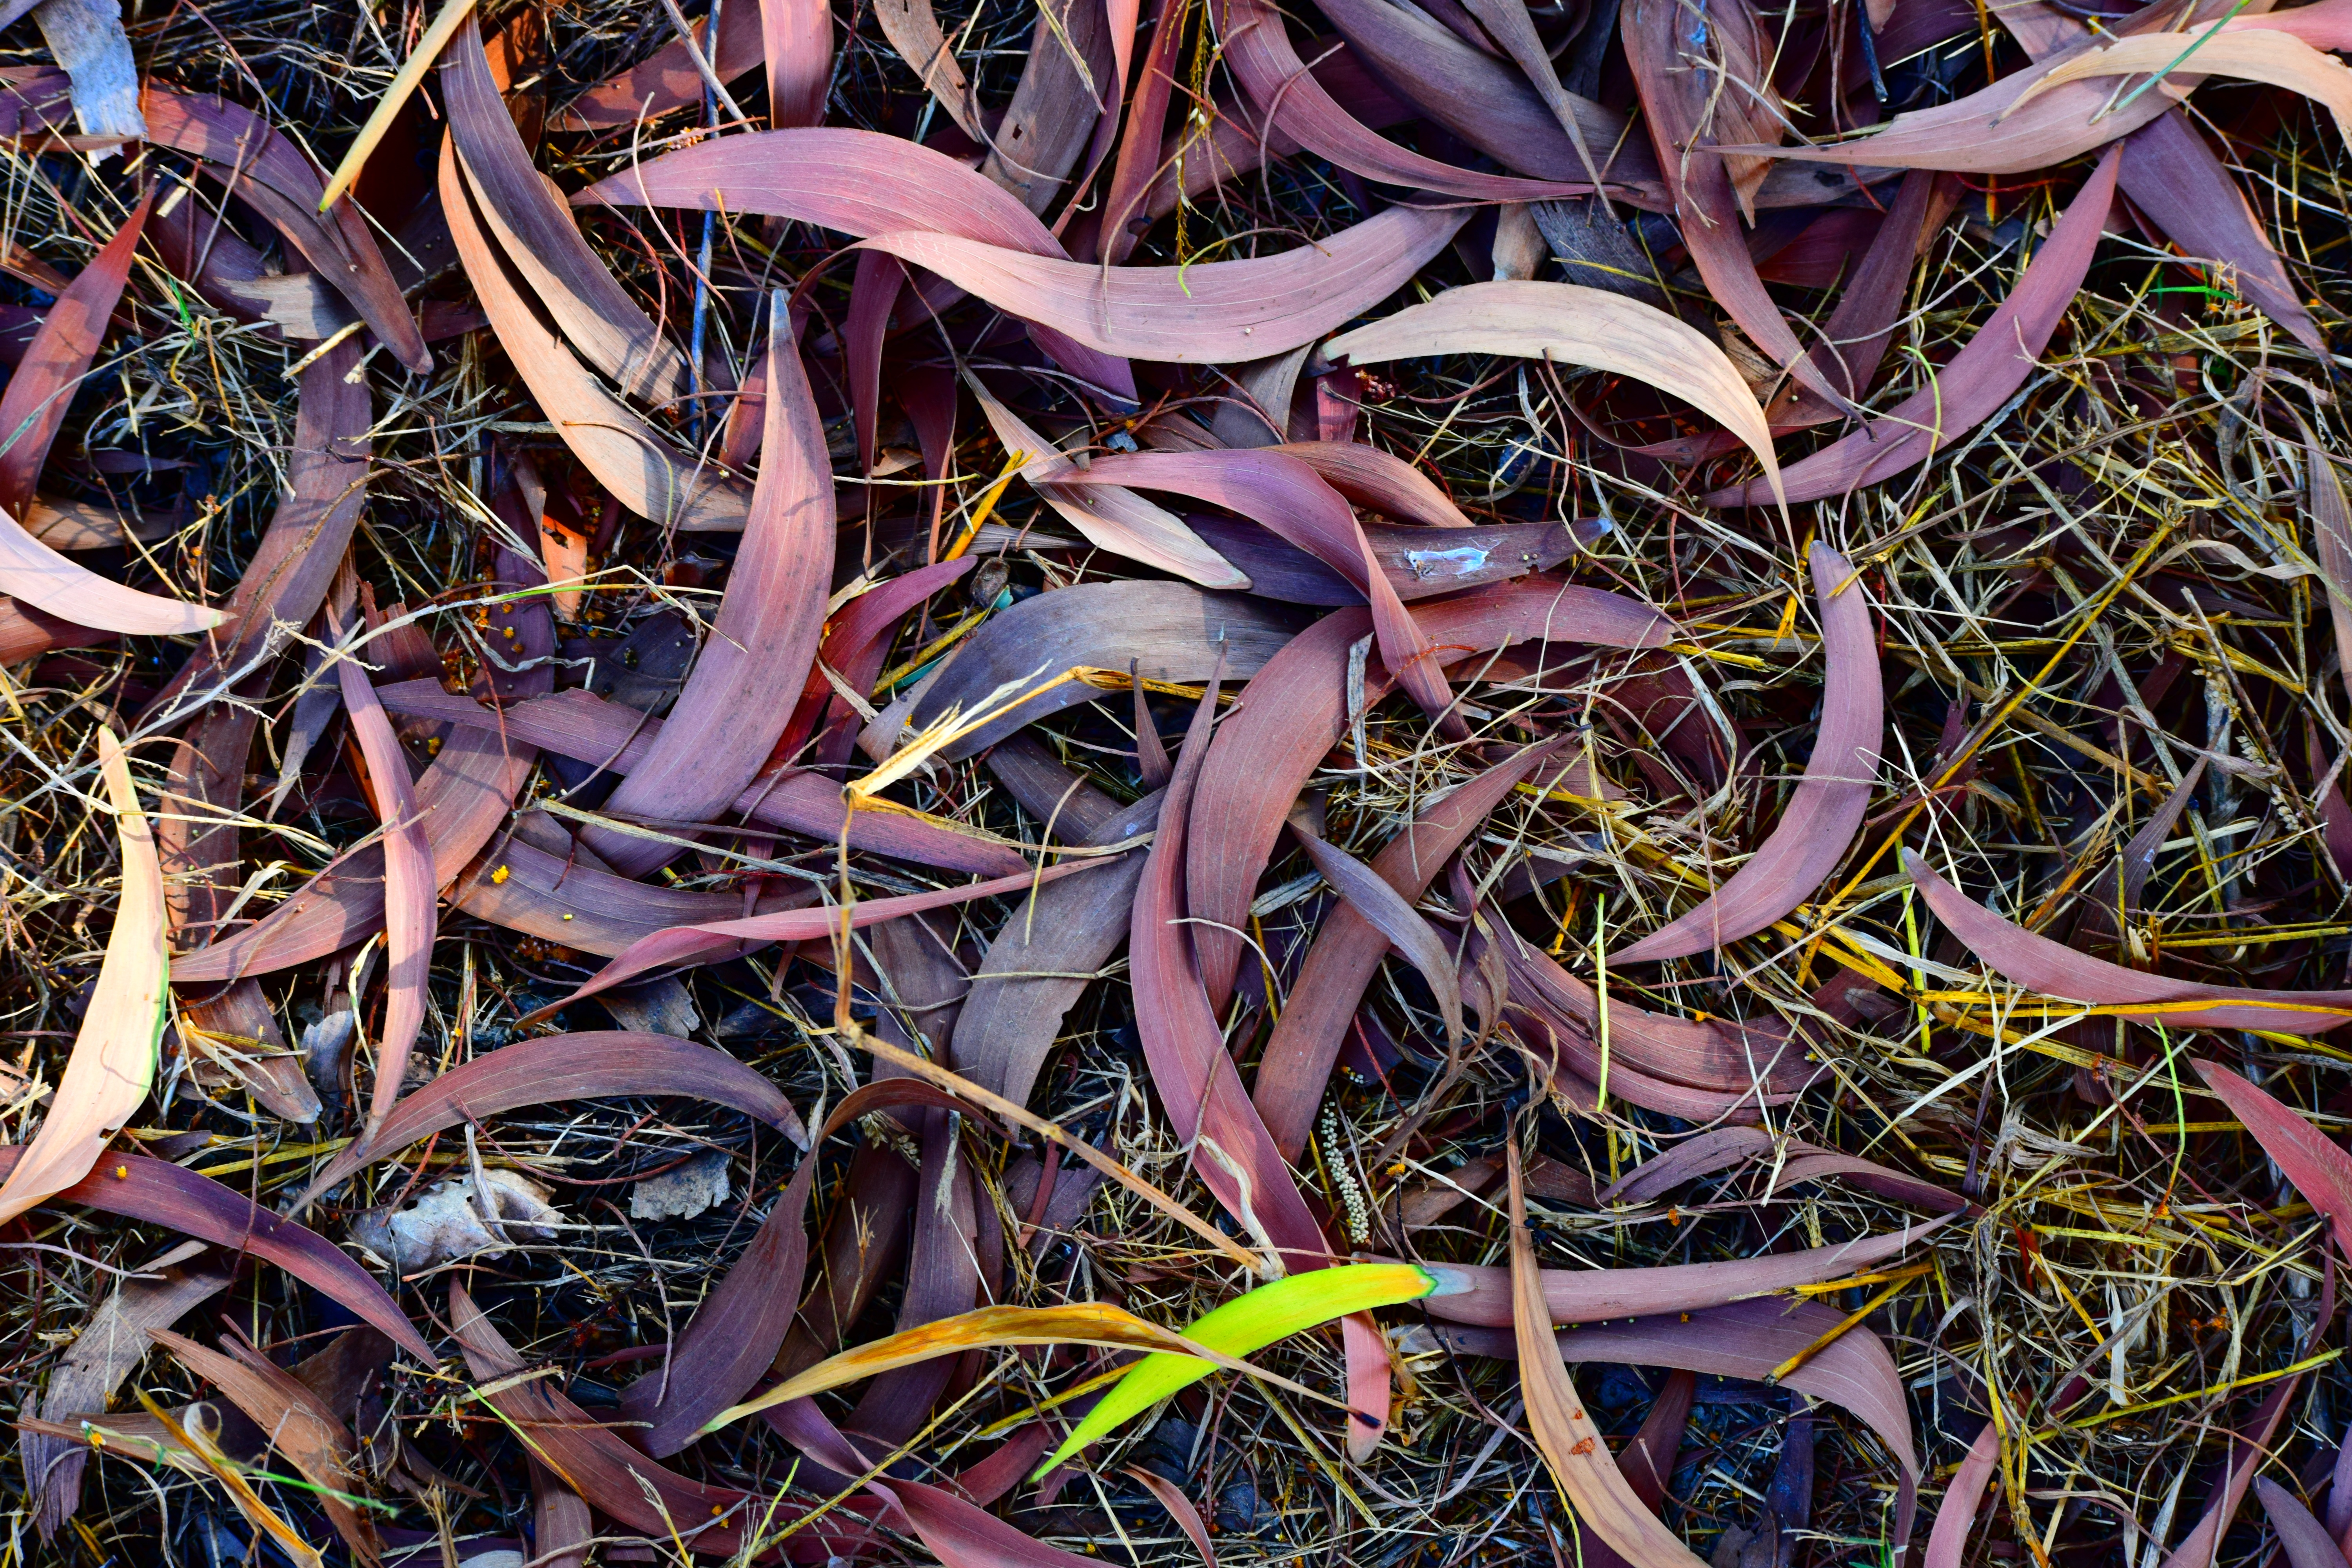
branch, plant, leaf, flower, botany, flora